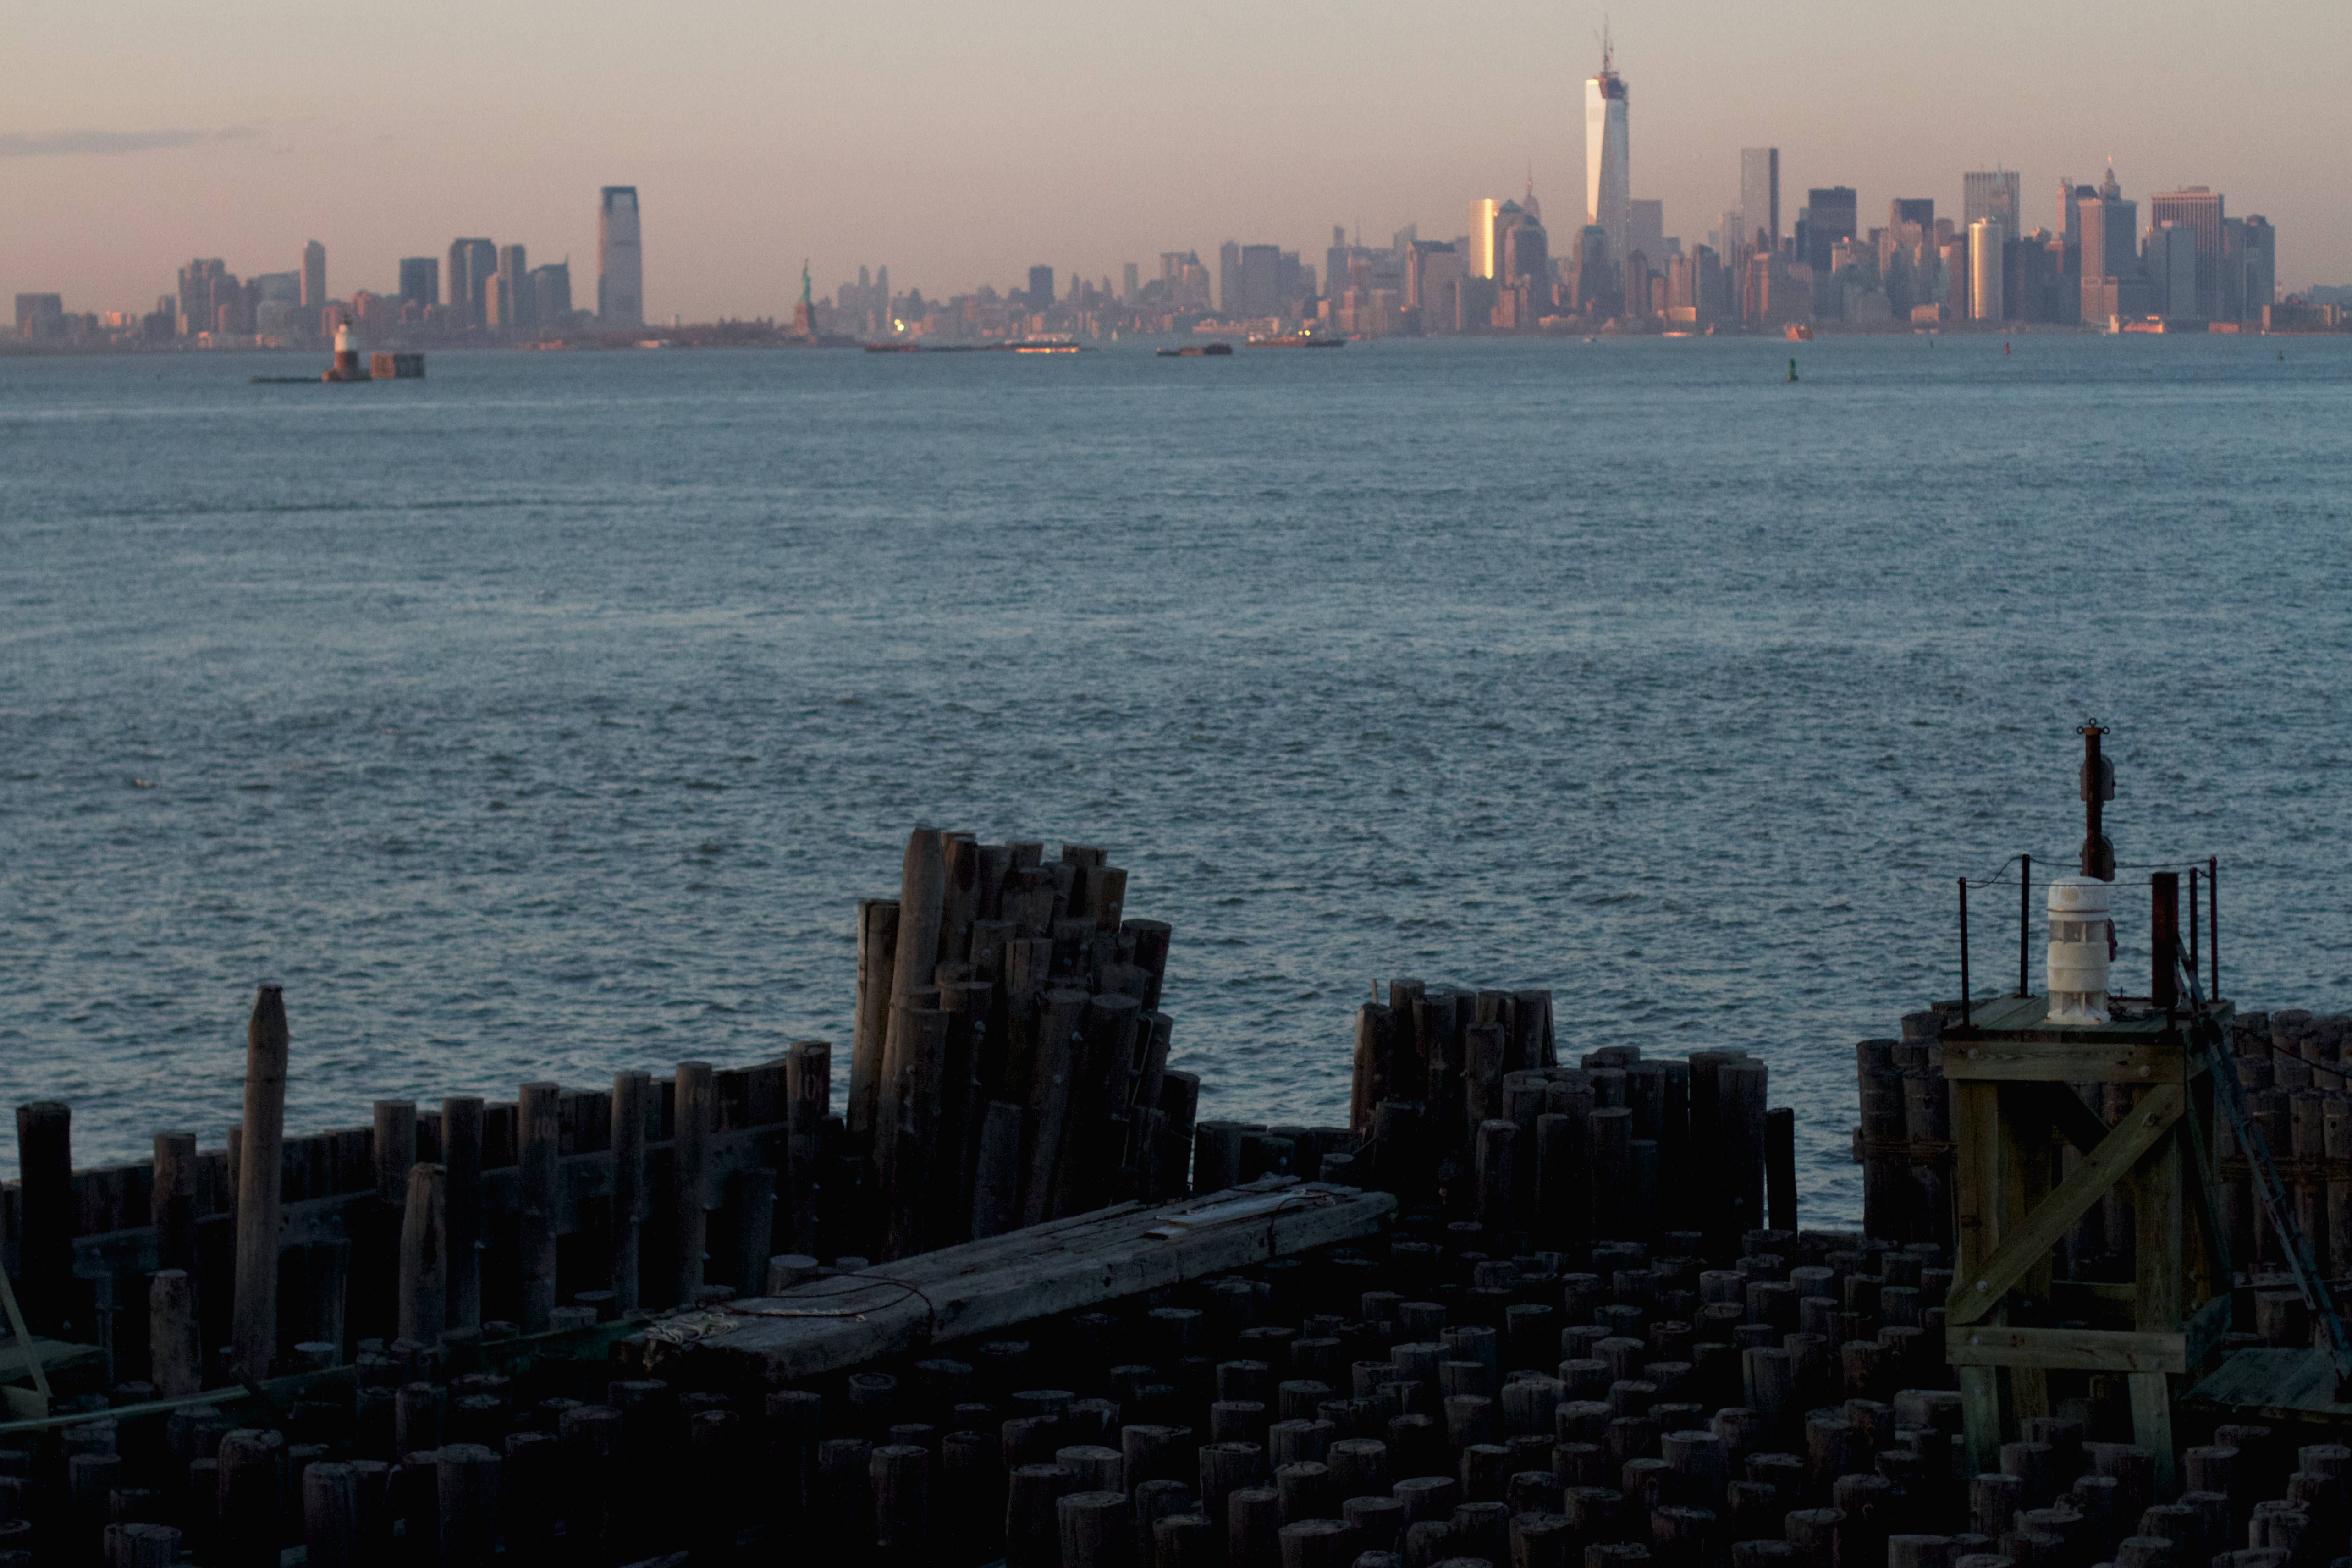
sea, coast, horizon, sunrise, sunset, skyline, morning, dawn, city, skyscraper, cityscape, downtown, dusk, evening, reflection, tower, landmark, metropolis, urban area, atmospheric phenomenon, human settlement